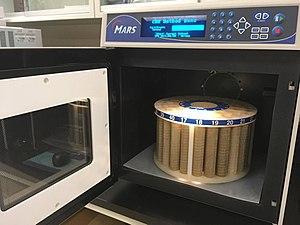
Image d'un micro-onde à digestion acide ouvert. Vue sur le carousselle.
L’extraction des métaux par digestion acide ou digestion acide des métaux est une technique analytique de séparation préparatoire visant à extraire des analytes métalliques à partir de leur matrice minérale et organique. Cette extraction est réalisée en solubilisant les métaux dans l’acide. Ainsi débarrassée des autres matières, l’analyse de la solution acide permettra d’obtenir aisément les informations sur les différents analytes présents avec la méthode appropriée.